Operation Martyr Muath

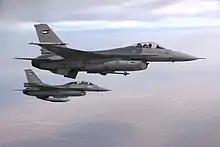
Two F-16 of the Royal Jordanian Air Force

Operation Martyr Muath was a 3-day series of airstrikes by the Royal Jordanian Air Force on Islamic State targets in response to the execution of the pilot Muath Al-Kasasbeh by burning him alive.